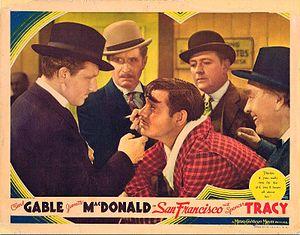
San Francisco est un film musical américain de W. S. Van Dyke sorti en 1936.